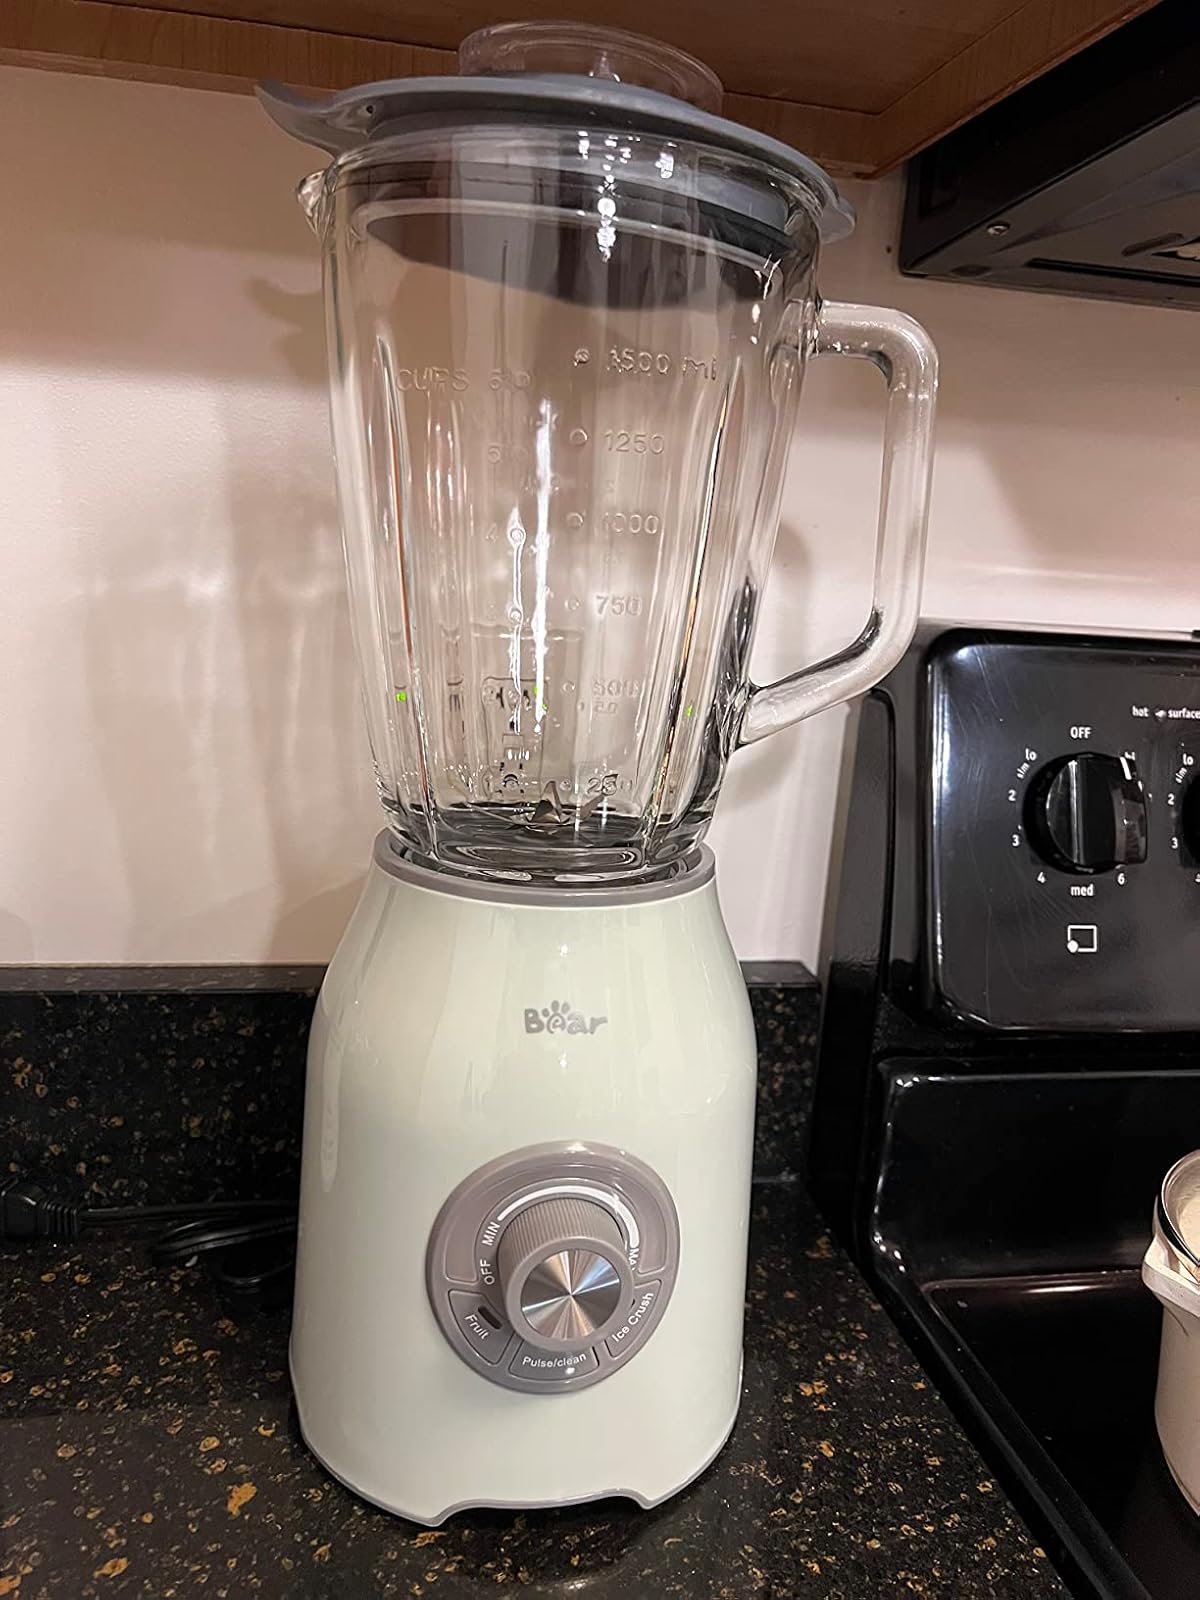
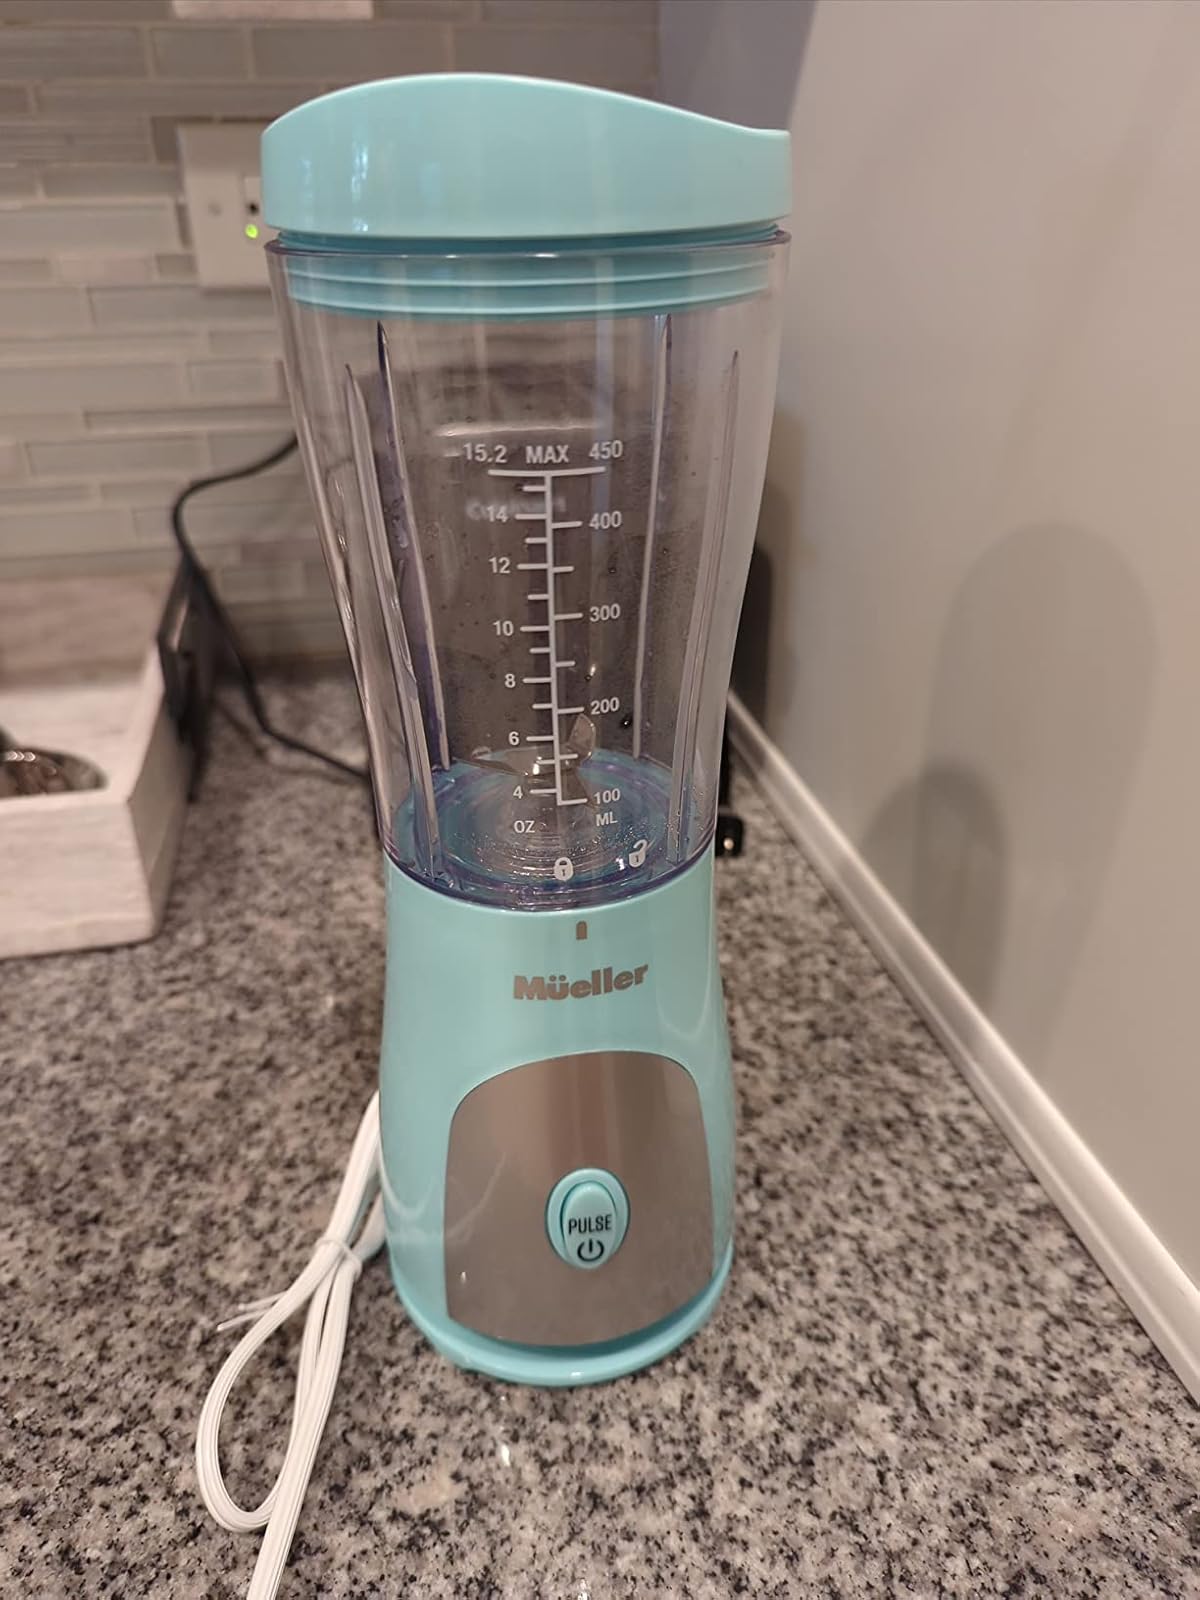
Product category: items_blender
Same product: no